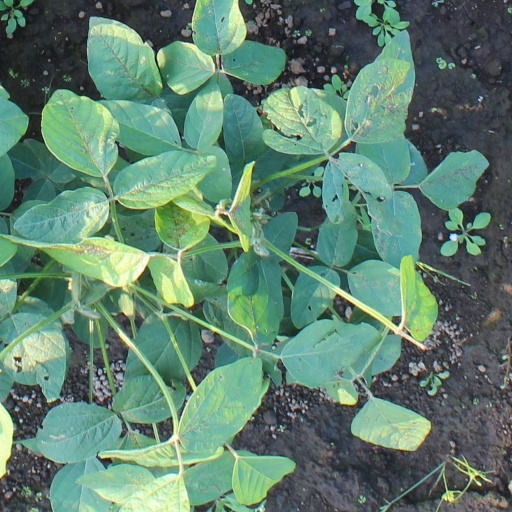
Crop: soybean